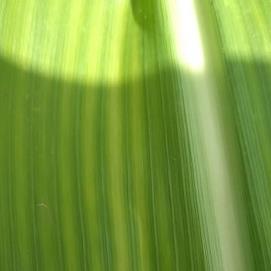
Crop: Maize
Condition: stripe-d